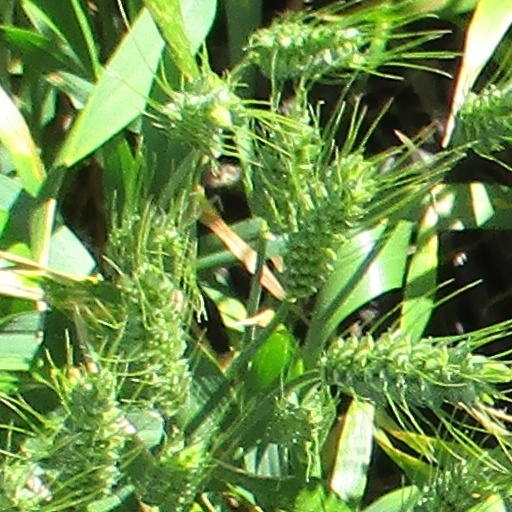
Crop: wheat